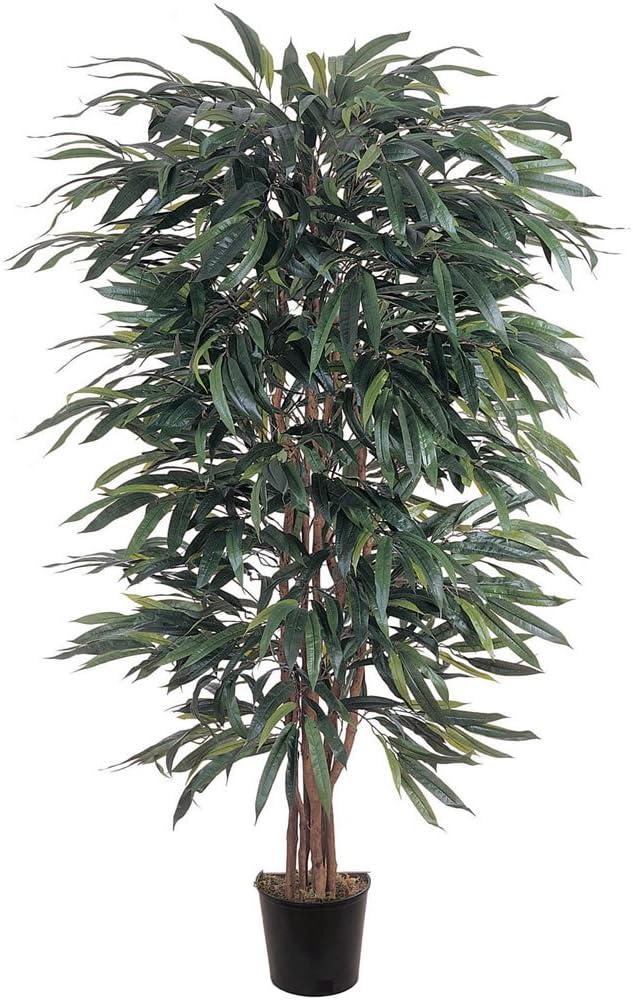
Nearly Natural 5018 Weeping Ficus Silk Decorative Tree, 5-Feet, Green,9" x 9" x 62.5"
Category: Amazon Home
Although we'll be sorry to see this 5' Weeping Focus Silk Tree leave our store, you'll be smiling the entire time it's in your home or office. That's because our designers weren't stingy when it came to putting 1,121 leaves on its wooden branches. And you won't have to ever worry about losing one, because this artificial tree needs no maintenance other than an occasional dusting. This lovely silk tree arrives in a black plastic pot topped with moss.
Features: Packed with 1,121 leaves | Natural trunks | You'll smile every time you see it | Non-Decorative Nursery Pot